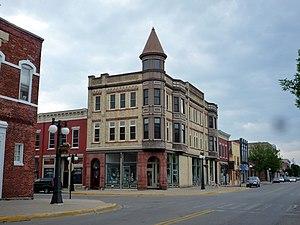
Menominee est une ville située dans l’État américain du Michigan. Elle est le siège du comté de Menominee. Sa population en 2000 est de 9 131 habitants.